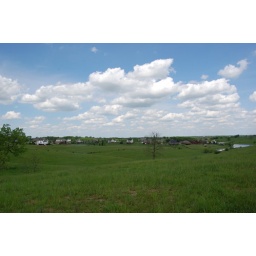
Cloud filled sky over the pasture in our neighborhood in Georgetown, KY